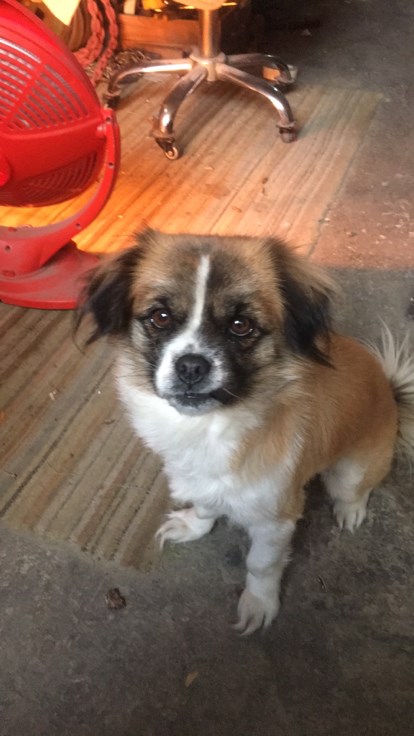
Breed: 3336-n000121-chinese_rural_dog